Georges Cuvier

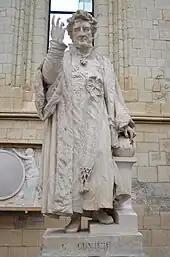
Statue of Cuvier by David d'Angers, 1838

Cuvier's most admired work was his "Le Règne Animal". It appeared in four octavo volumes in 1817; a second edition in five volumes was brought out in 1829–1830. In this classic work, Cuvier presented the results of his life's research into the structure of living and fossil animals. With the exception of the section on insects, in which he was assisted by his friend Latreille, the whole of the work was his own. It was translated into English many times, often with substantial notes and supplementary material updating the book in accordance with the expansion of knowledge.